Pedro González (Peruvian footballer)

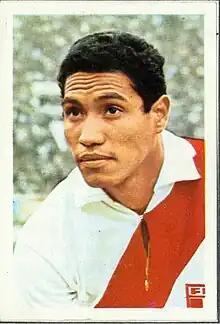

Pedro González Zavala (born 19 May 1943) is a Peruvian football midfielder who played for Peru in the 1970 FIFA World Cup. He also played for Universitario de Deportes.